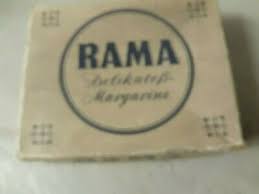
Label: cardboard